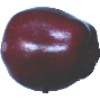
Label: red_delicious_apple